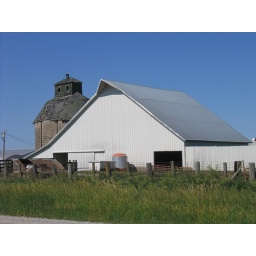
A barn somewhere along the drive between Louisa and Johnson Counties. I like the blue sky and green grass in the picture.